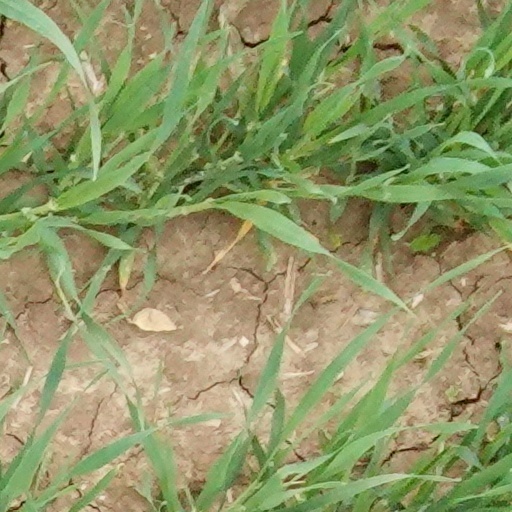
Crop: wheat